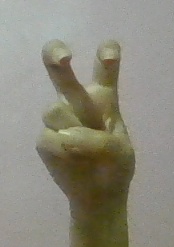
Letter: toot